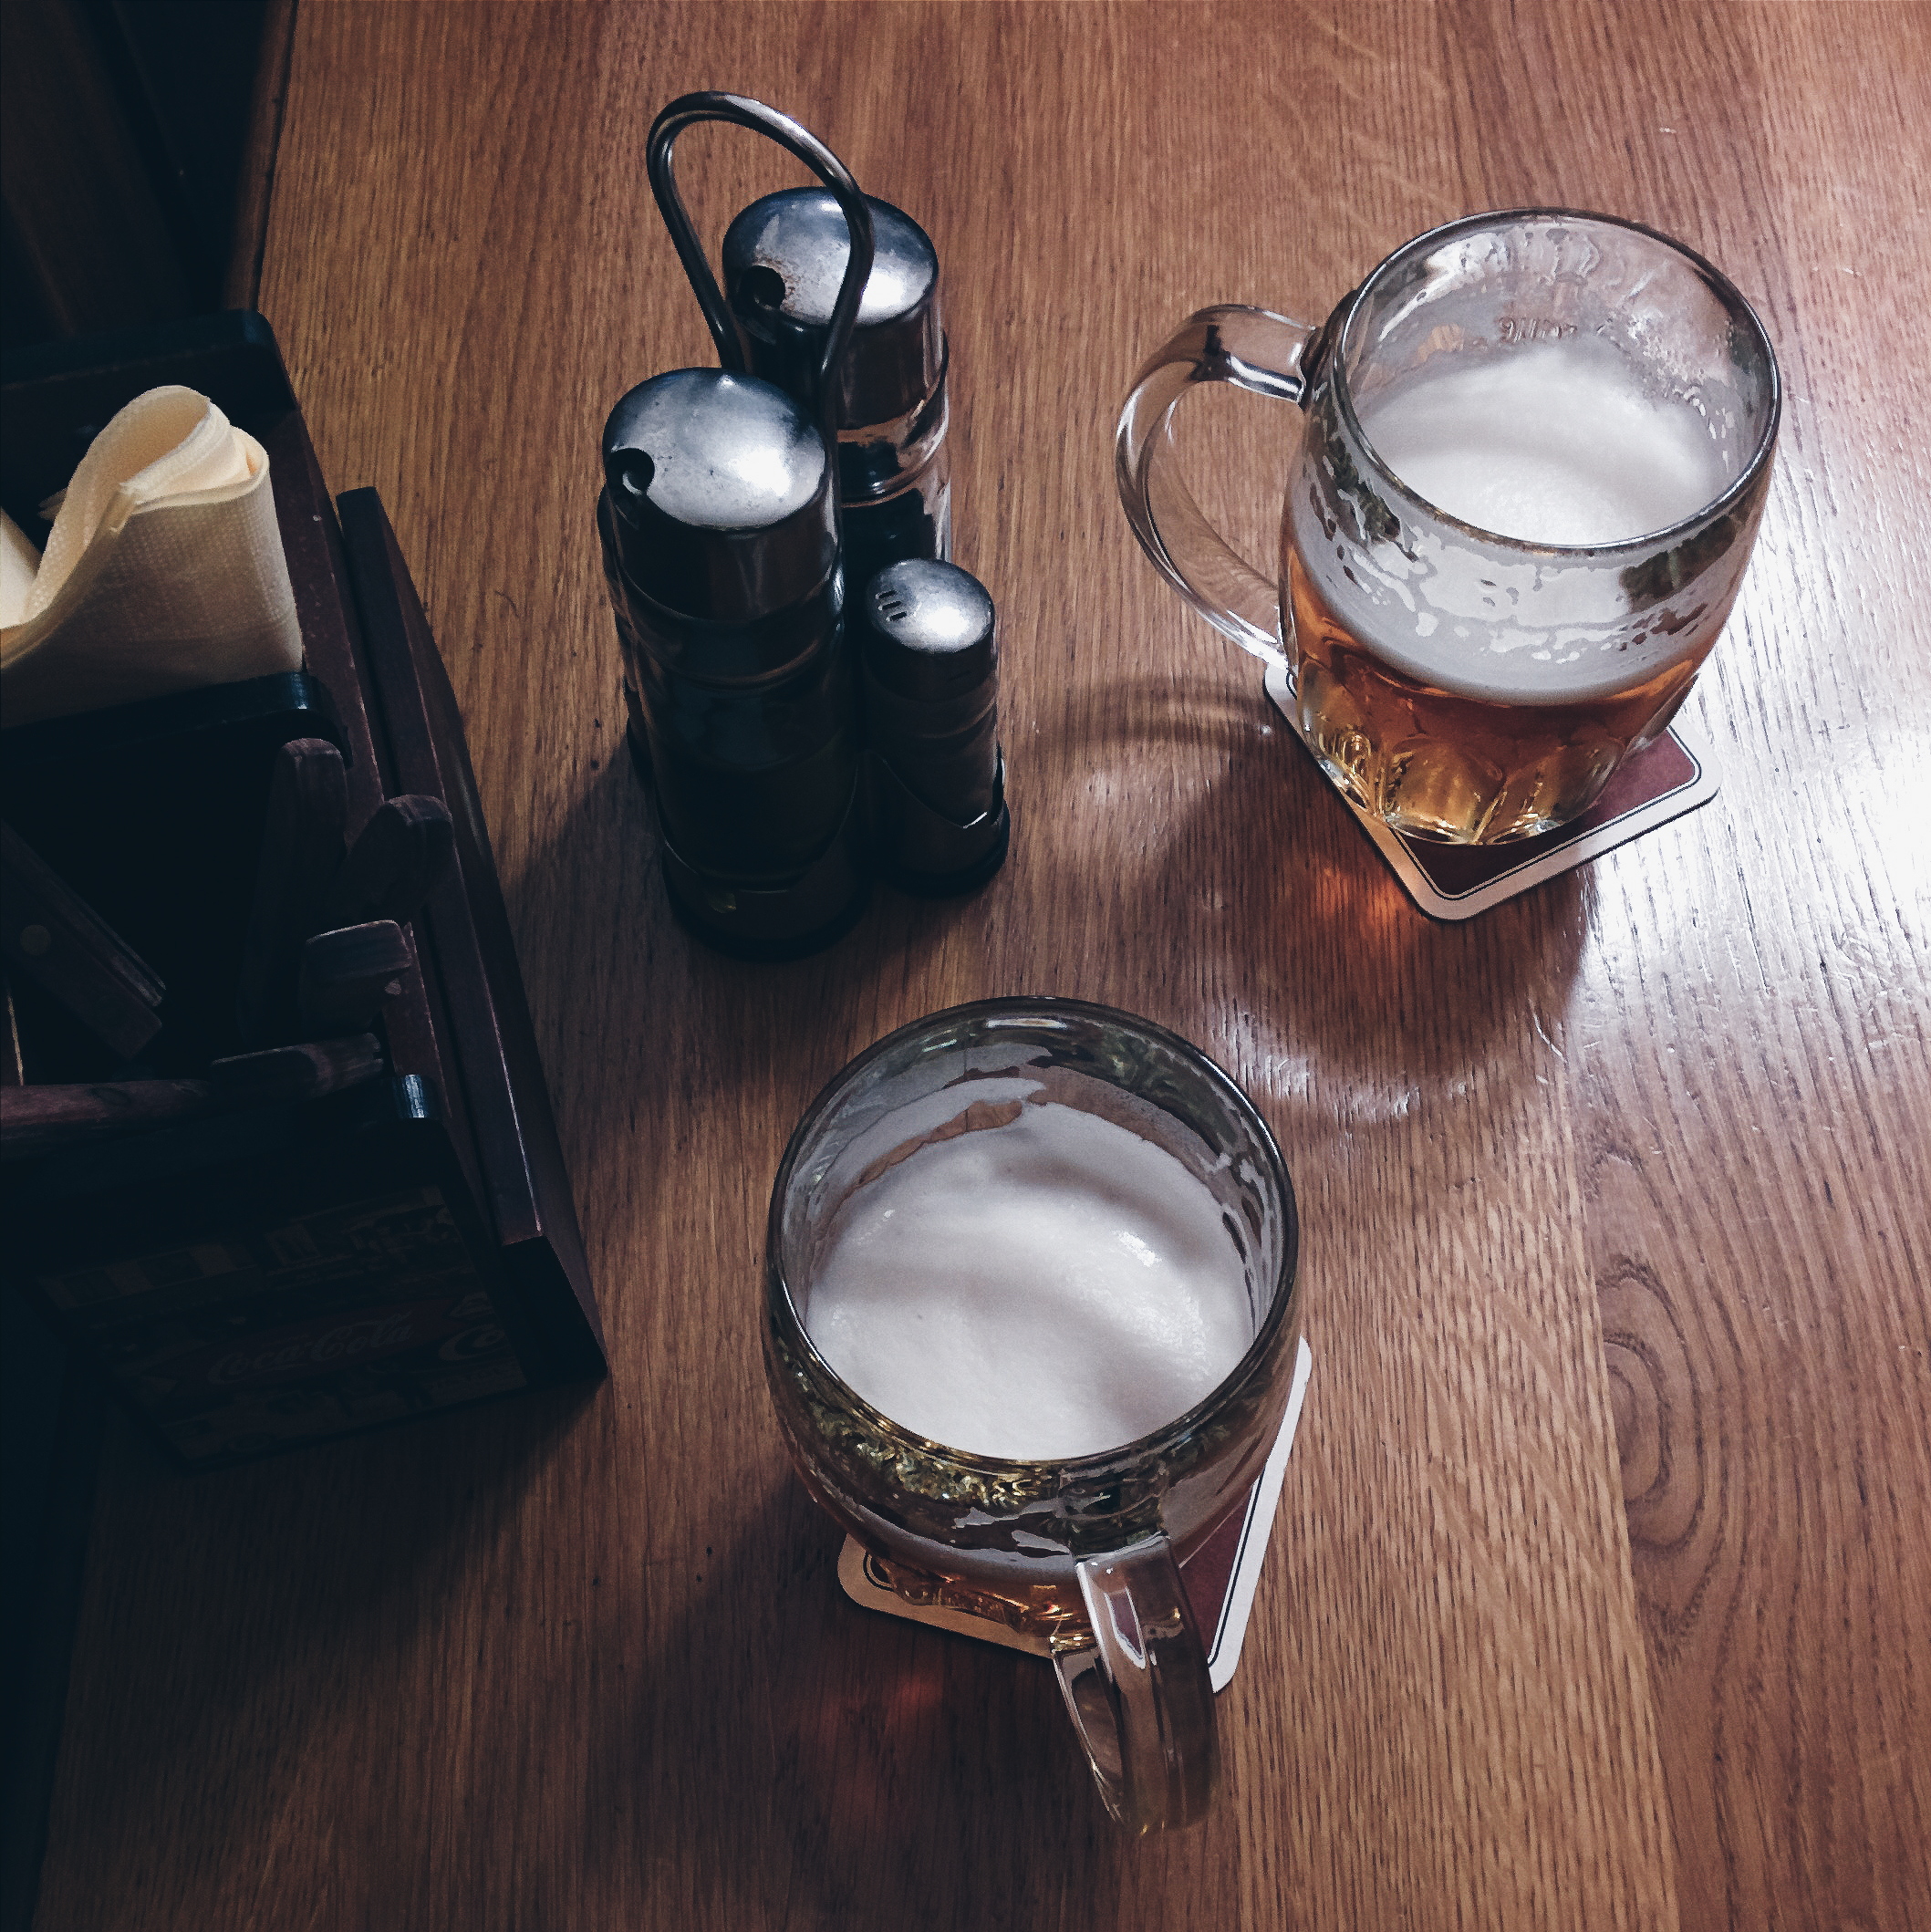
wood, drink, metal, glass